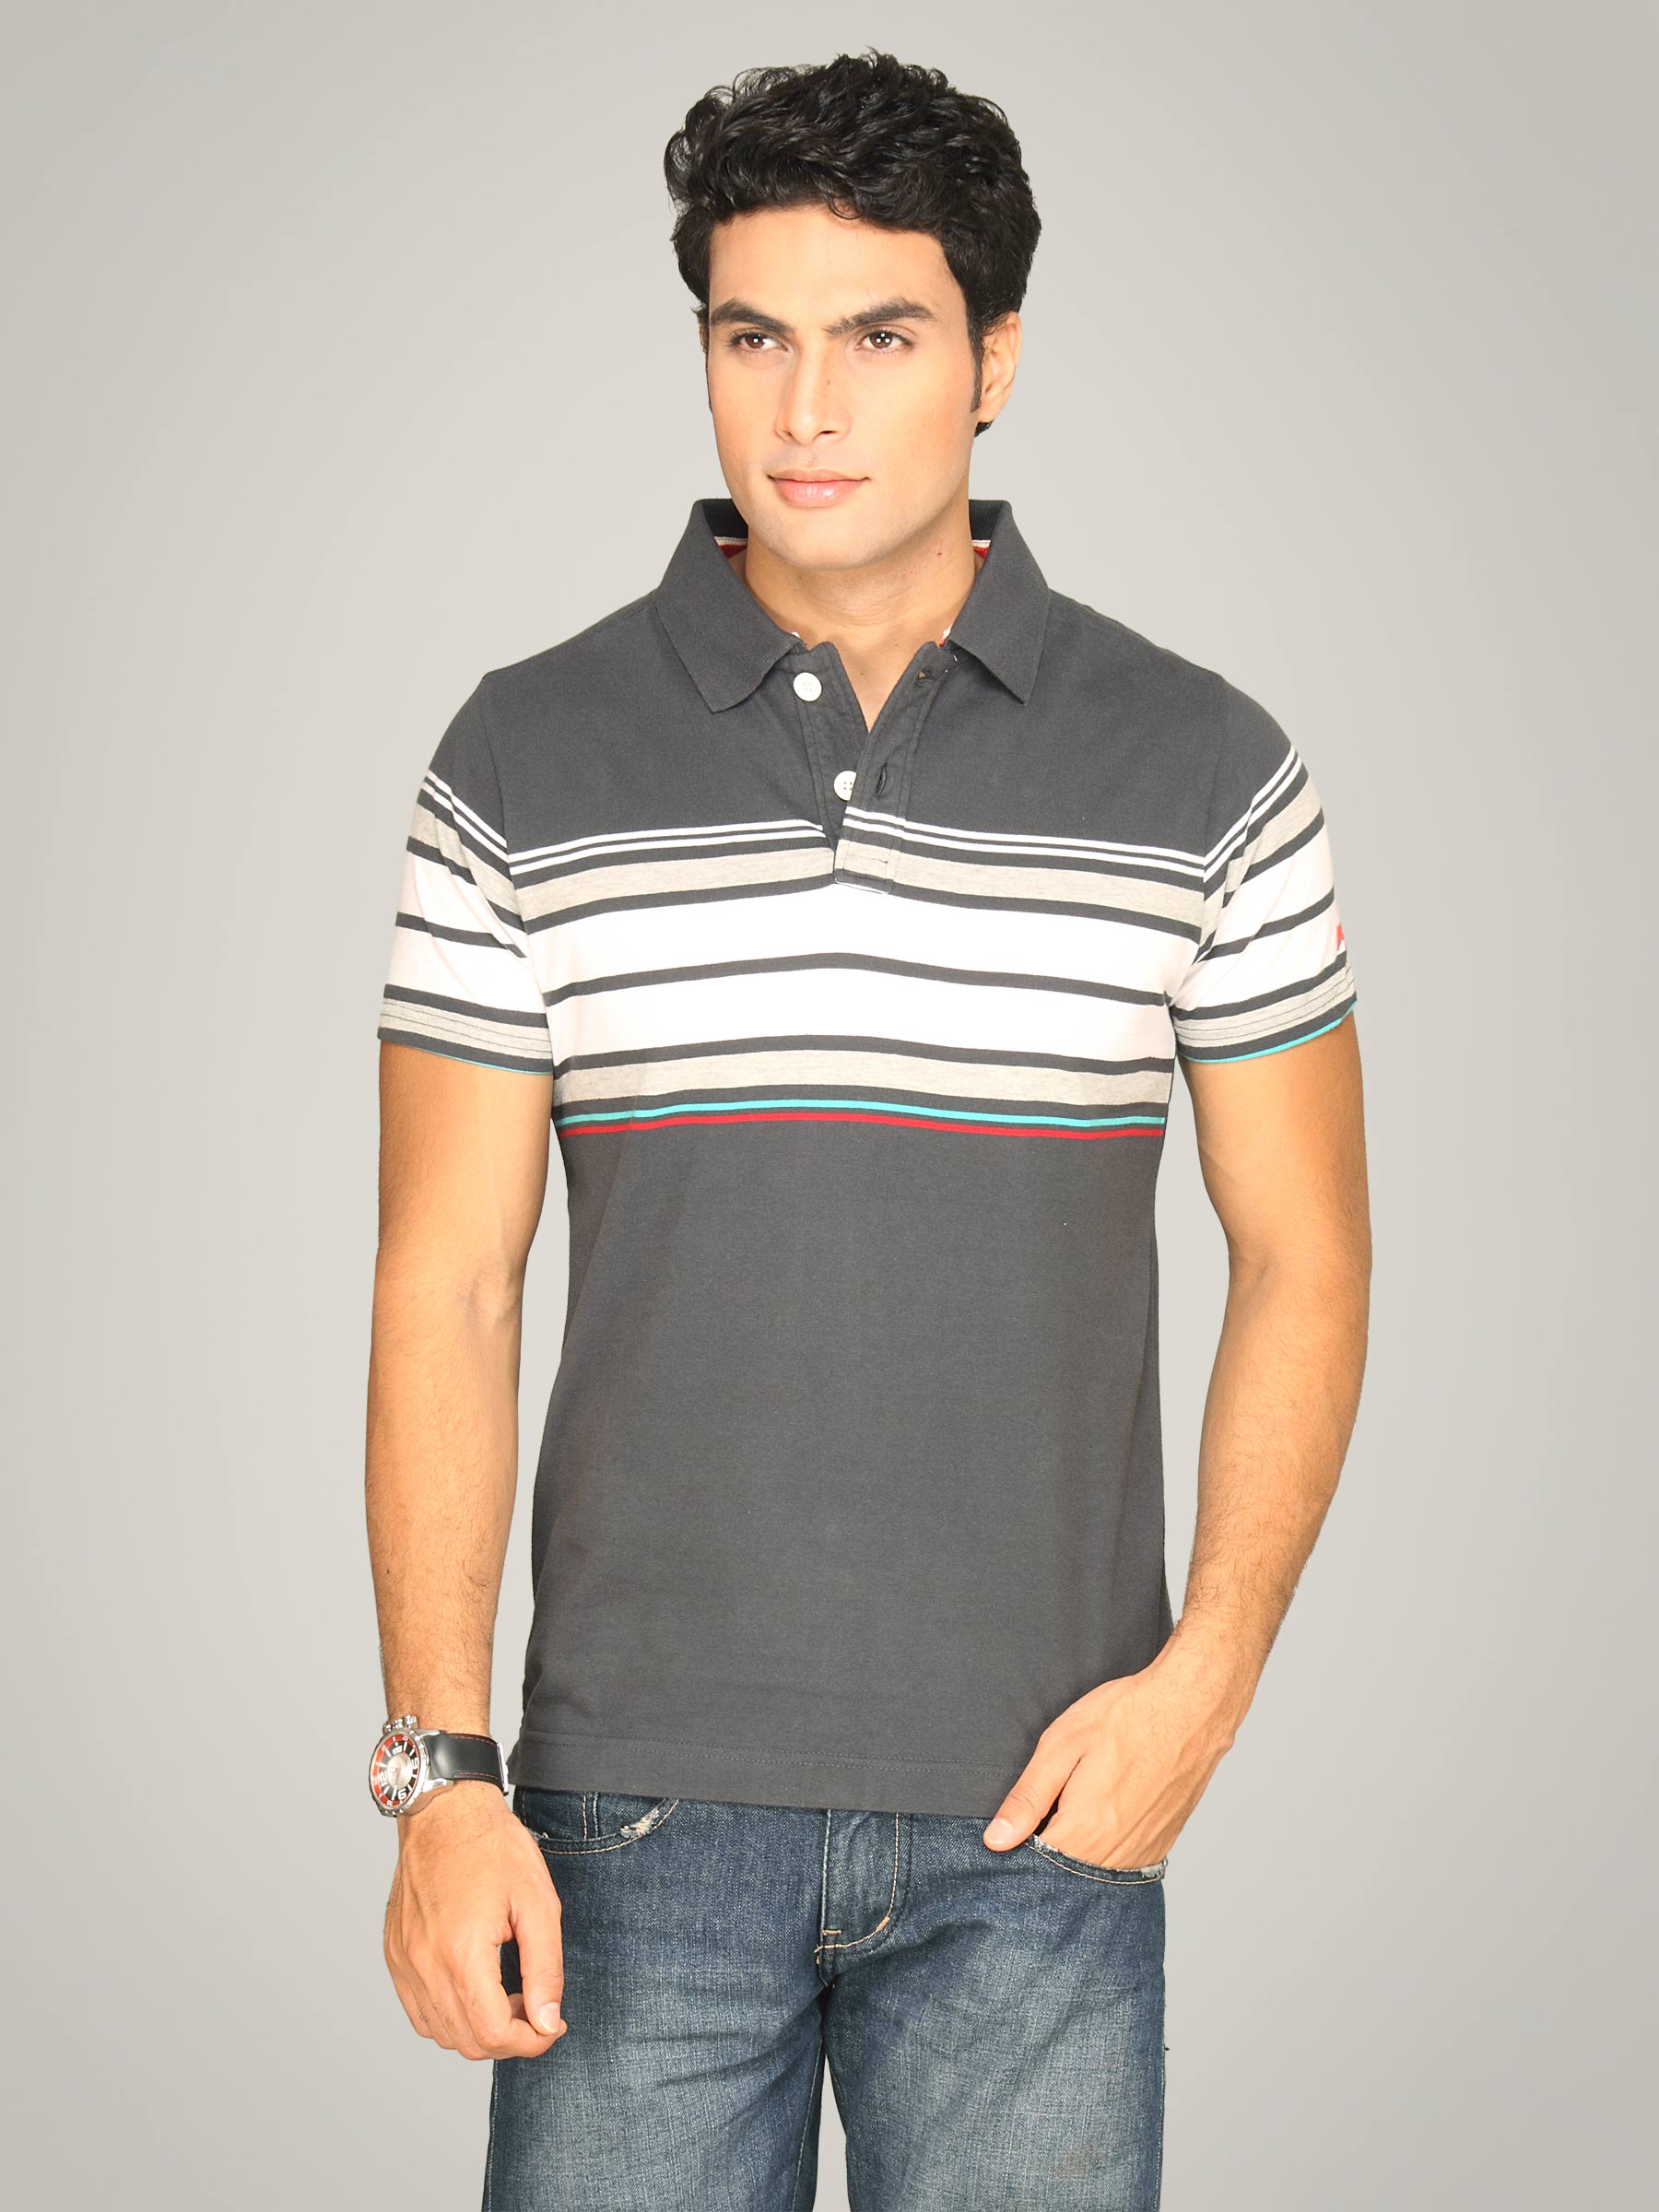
Basics Men Grey & White Striped T-shirt
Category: Apparel / Topwear / Tshirts
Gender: Men
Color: Grey
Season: Summer 2011
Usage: Casual